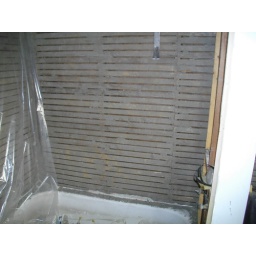
the west wall above the bath tub stripped of drywall. click on the tag &amp;quot;compare bathroom.&amp;quot;